Henry of Almain

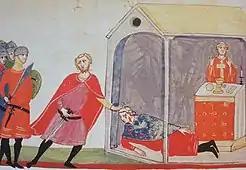
The murder of Henry by the de Montforts

While attending mass at the church of San Silvestro (also called the "Chiesa del Gesù") in Viterbo on 13 March 1271, Henry was murdered by his cousins Guy and Simon de Montfort the Younger, sons of Simon de Montfort, 6th Earl of Leicester, in revenge for the beheading of their father and older brother at the Battle of Evesham. The deed is mentioned by Dante Alighieri, who took it upon himself to place Guy de Montfort in the seventh circle of hell in his masterpiece, "The Divine Comedy", which was written at least 40 years after Henry's death. Henry was buried at Hailes Abbey in Gloucestershire.